MÁV Class V63

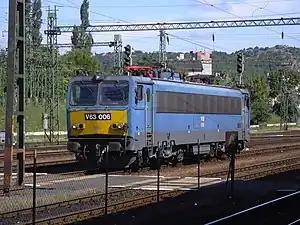
MÁV Class V63

The MÁV Class V63 "Gigant" series (since 2011 H-START Class 630) were made by Ganz for MÁV to haul heavy freight and passenger trains with high tractive effort. This is the most powerful type of locomotive that have been made in Hungary.